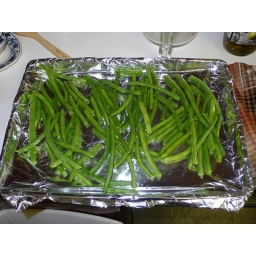
green beans with olive oil, salt and pepper roasted in oven